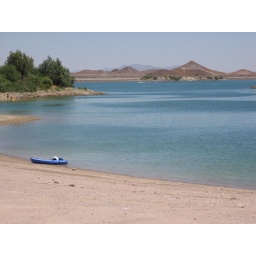
That's my boat on the beach I put in from on the north shore.